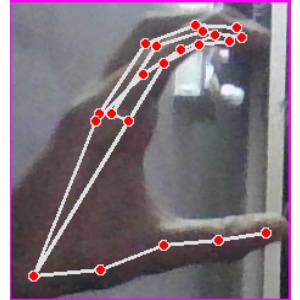
अक्षर: ऋ